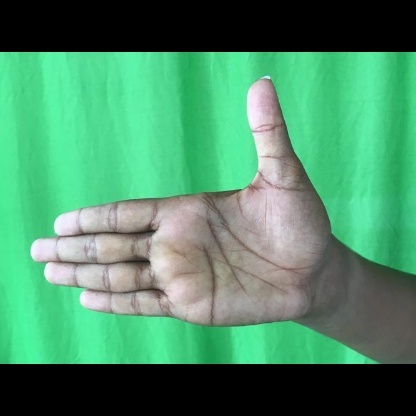
Mudra: Ardhachandran